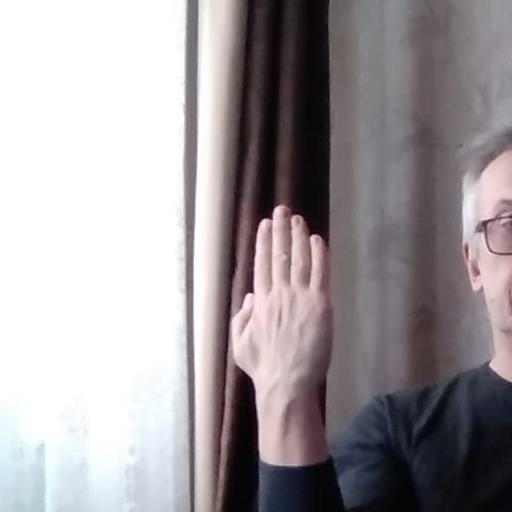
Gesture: stop_inverted